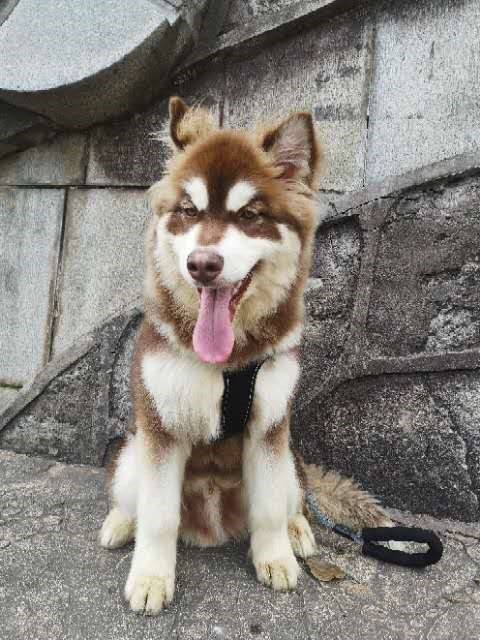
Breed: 1324-n000004-malamute